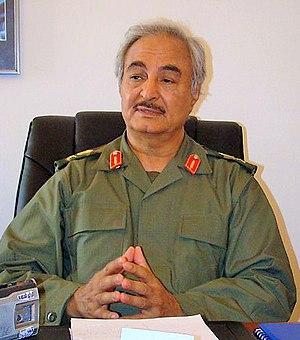
Khalifa Belqasim Haftar Alferjani, né le 7 novembre 1943 à Ajdabiya, est un militaire libyen, maréchal et commandant en chef de l'Armée nationale libyenne depuis 2015.
L'intervention russe dans la deuxième guerre civile libyenne commence à partir de 2016, et prend la forme d'un soutien matériel et de l'envoi de mercenaires russes du groupe de sécurité privée Wagner dans le camp du maréchal Khalifa Haftar. Elle s'inscrit dans le cadre de la guerre civile libyenne qui oppose le gouvernement d'entente nationale présidé par Fayez el-Sarraj et reconnu par l'ONU à partir de mars 2016, le gouvernement de Tobrouk, basé à l'est du pays et on principal bras armé est l'auto-proclamée « Armée nationale libyenne » commandée par le général Khalifa Haftar et certains groupes tribaux et djihadistes.
La deuxième guerre civile libyenne est un conflit opposant depuis 2014 en Libye trois gouvernements rivaux, différents groupes armés qui leur sont plus ou moins proches, dont plusieurs groupes djihadistes, ainsi que des groupes rebelles tchadiens et soudanais servant de mercenaires :